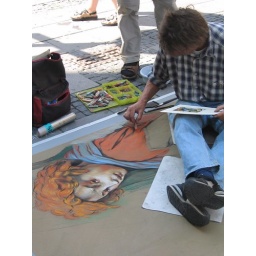
Marianstrasse, Munich, Germany. A street artist replicates a classical painting in oil pastels on brown butcher paper.